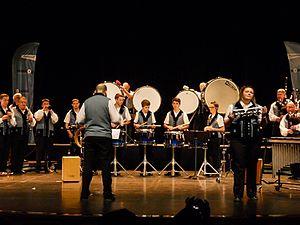
Épreuve d'hiver du Championnat national des bagadoù de Quatrième catégorie organisée au Palais des Congrès de Pontivy le 21 février 2016.
Le championnat national des bagadoù 2016 est la 67ᵉ édition du Championnat des bagadoù. La fédération Sonerion organise tous les ans depuis 1949 ces rencontres autour de la musique bretonne jouée en formation bagad. En 2016, elle fête ses 70 ans. Les bagadoù adhérant à la fédération sont classés en 5 catégories : près de 90 groupes sur les 150 répertoriés en France et dans le monde y prennent part, sous forme de concours-concerts, en deux manches pour 73 d'entre eux.
Le Bagad Melinerion est un bagad originaire de la ville de Vannes dans le Morbihan, en France. Créée en 1952, l'association est issue d'un ensemble paroissial. Son nom breton et son costume font référence à la corporation des meuniers du pays Vannetais. Depuis 1969, le bagad évolue en première catégorie du championnat des bagadoù. Il s'est classé plusieurs fois vice-champion de Bretagne.